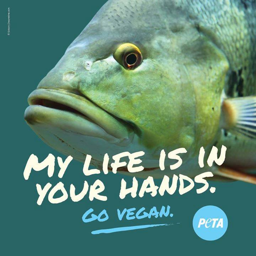
thanks for the honor , fish .